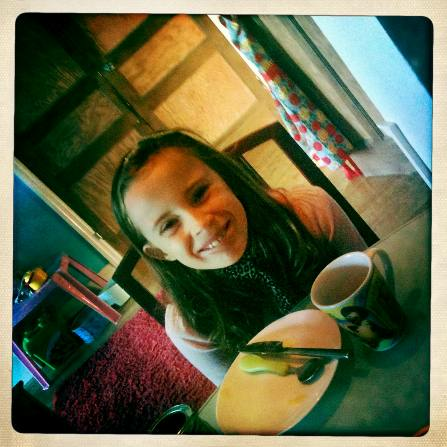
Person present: Yes